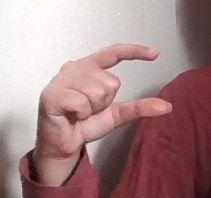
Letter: dal